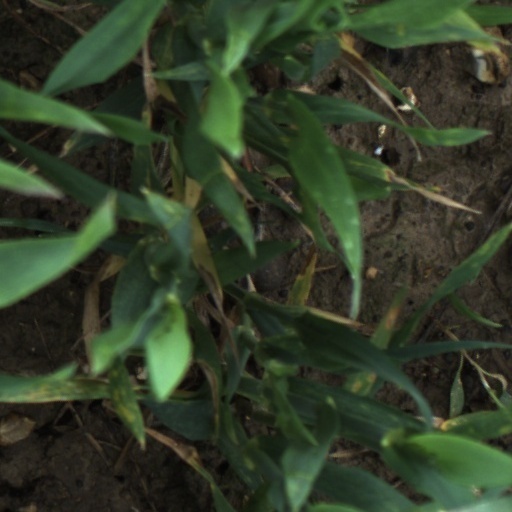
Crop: wheat